Panoram

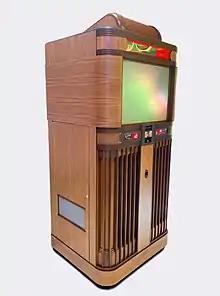
Exterior of a Mills Panoram

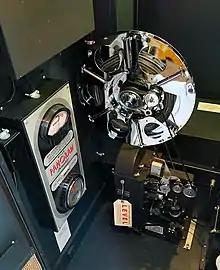
Interior of a Mills Panoram

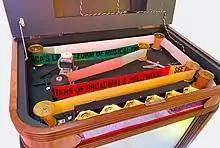
Top Advertising Banner on a Panoram

The Panoram is a coin-operated jukebox produced by the Mills Novelty Company of Chicago that played short musical films known as soundies, historic precursors to the modern music video. Reaching their greatest popularity in the United States during the 1940s, soundies featured both audio and video, with Panorams offering multiple selections of a constantly changing rotation of shorts. In all, over 1,850 soundies were made, and approximately 5,000 Panorams were built before their end of production in the late 1940s.